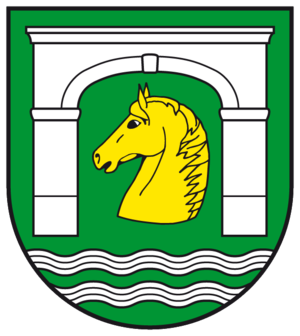
Niedere Börde
Coat of arms of Niedere Börde
Niedere Börde er en kommune med omkring 7.500 indbyggere, i Landkreis Börde i den tyske delstat Sachsen-Anhalt. Mittellandkanalen og floden Ohre løber gennem kommunen.